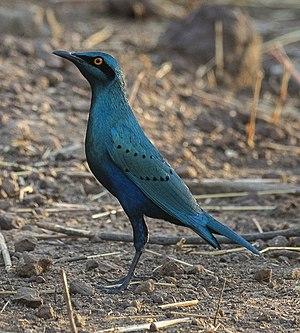
Le Choucador de Swainson ou étourneau à oreillons bleus, est une espèce de passereau de la famille des Sturnidae.